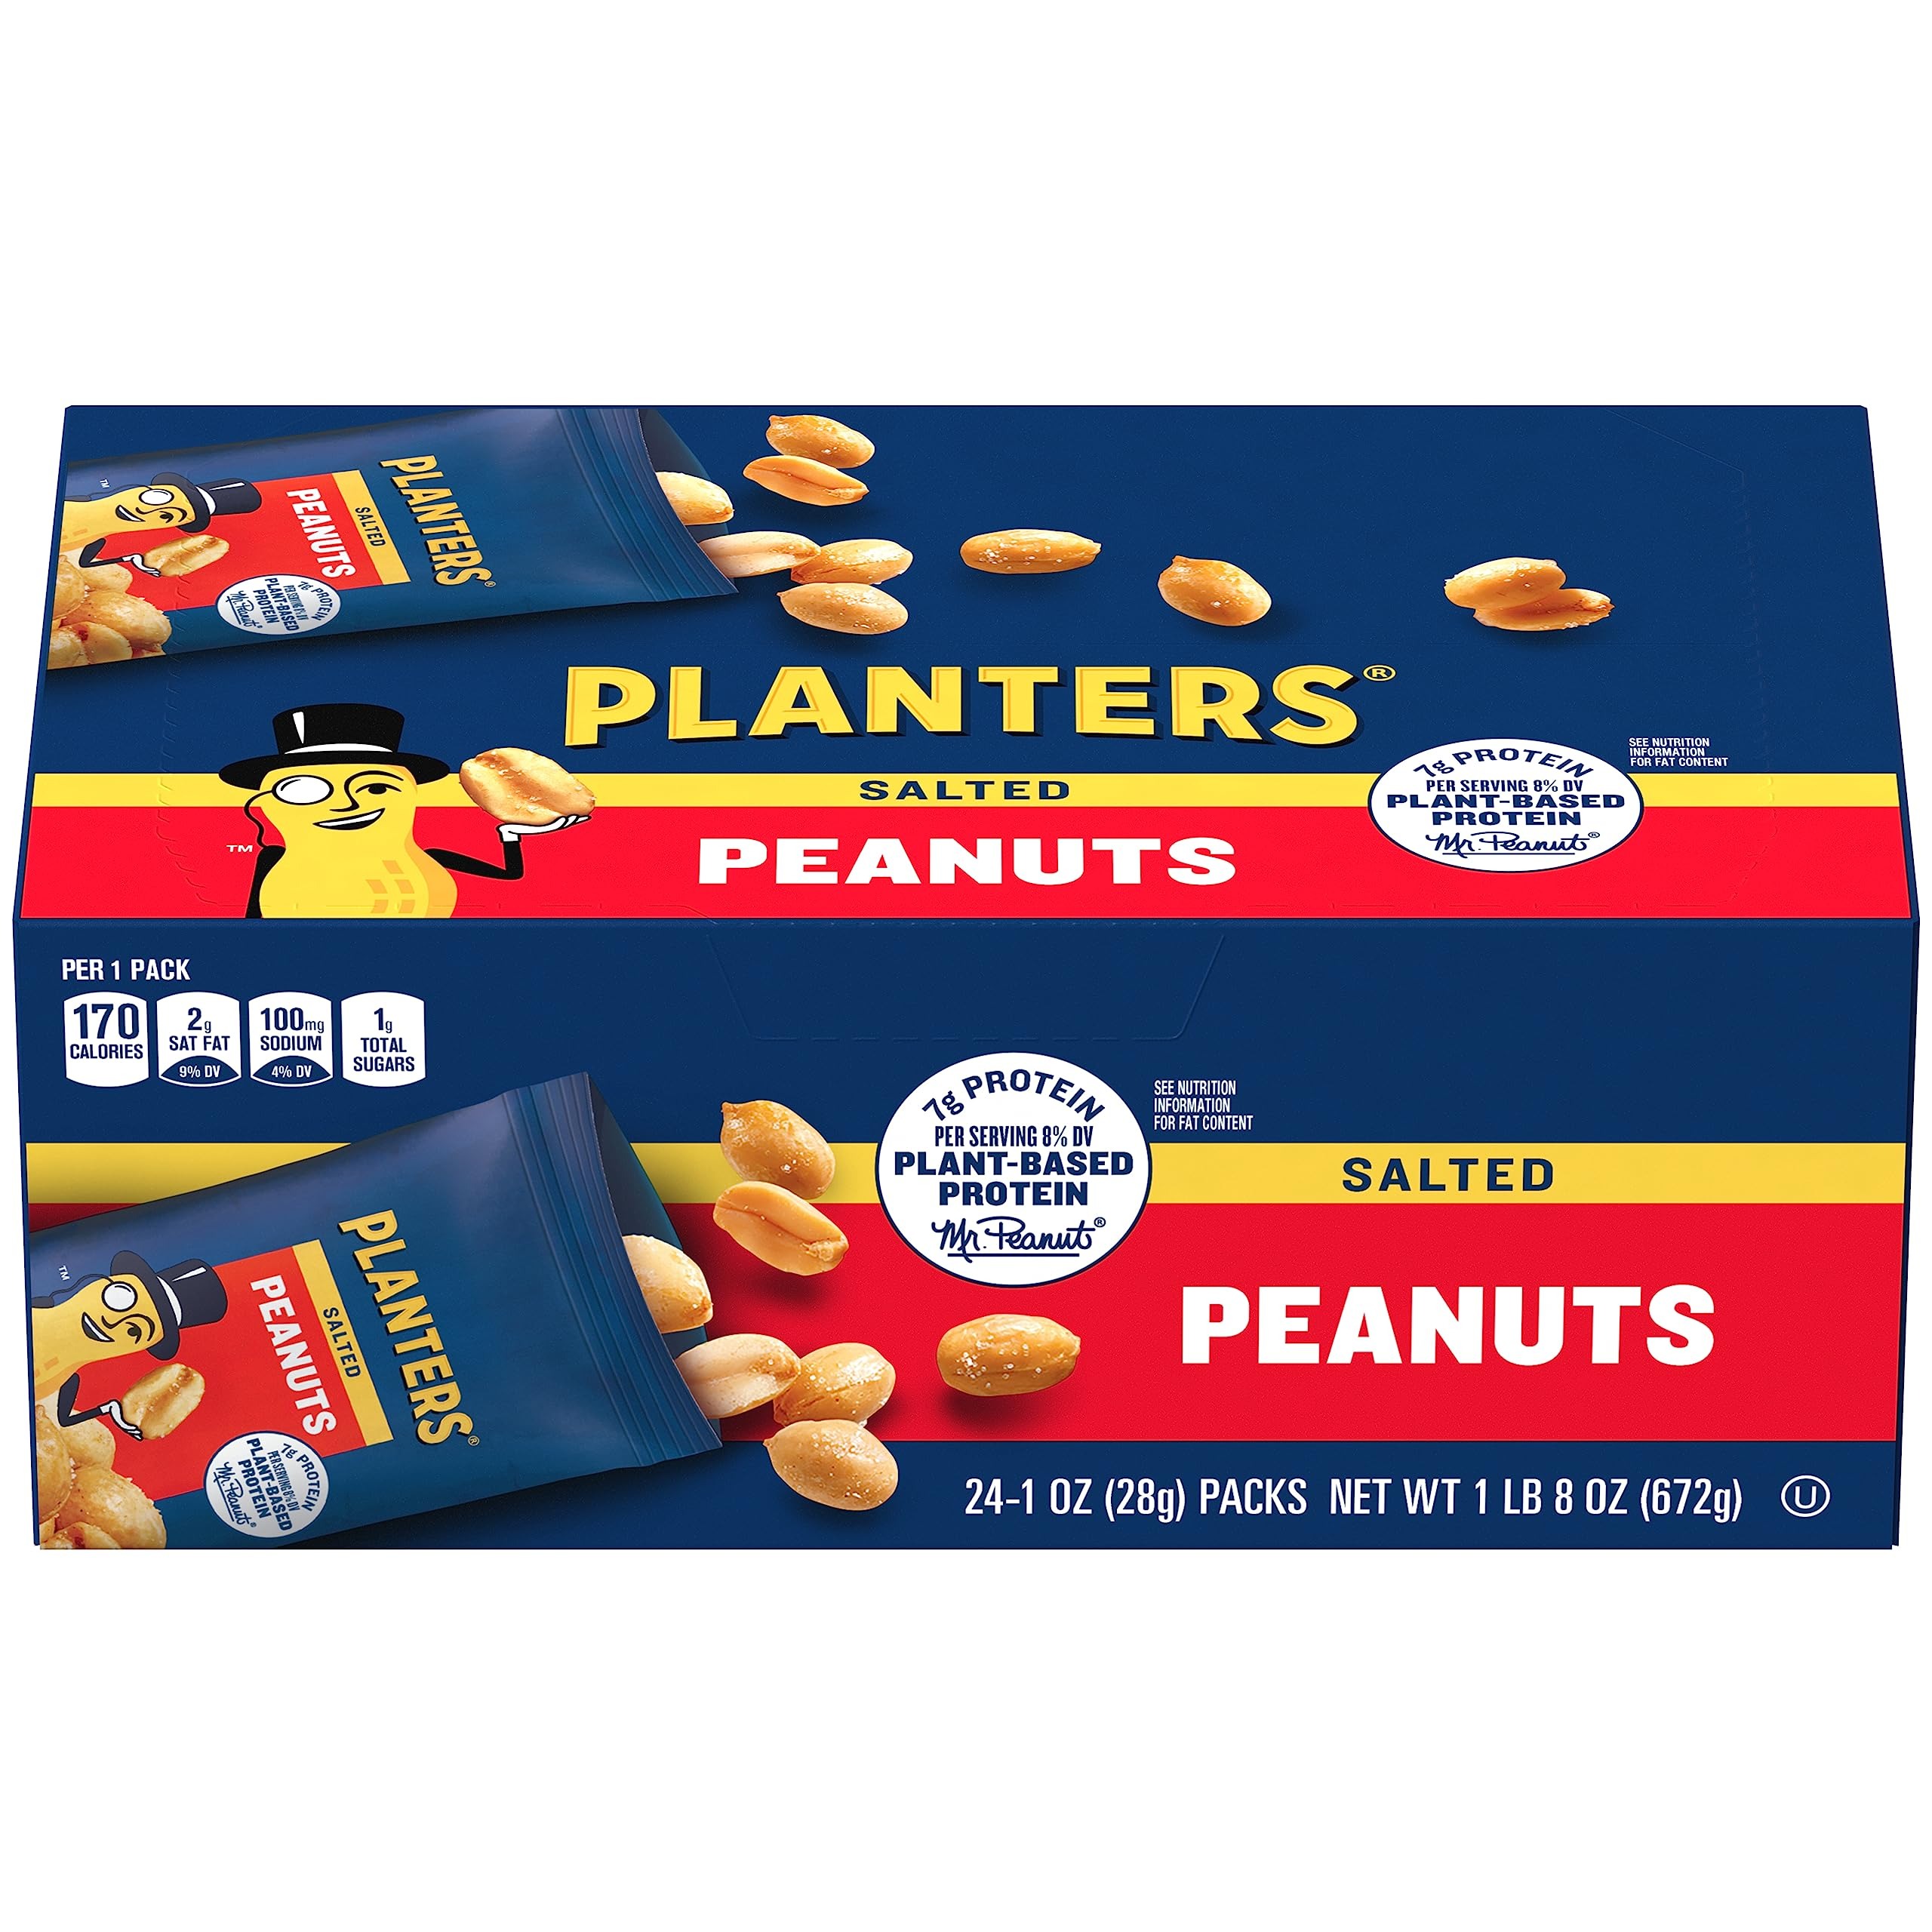
Item Name: Planters Salted Peanuts (288 ct Pack, 12 Boxes of 24 Bags)
Bullet Point 1: Each peanut is finely seasoned with sea salt to enhance the natural roasted nut flavor
Bullet Point 2: 100% Yield. Ready to eat!
Bullet Point 3: Keep Dry and Cool
Bullet Point 4: Available in a snack size single serve bag so you can enjoy this salty treat anywhere.
Bullet Point 5: PLANTERS Salted Peanuts are made with three simple ingredients: peanuts, peanut oil and sea salt
Value: 288.0
Unit: Count

Price: 3.3